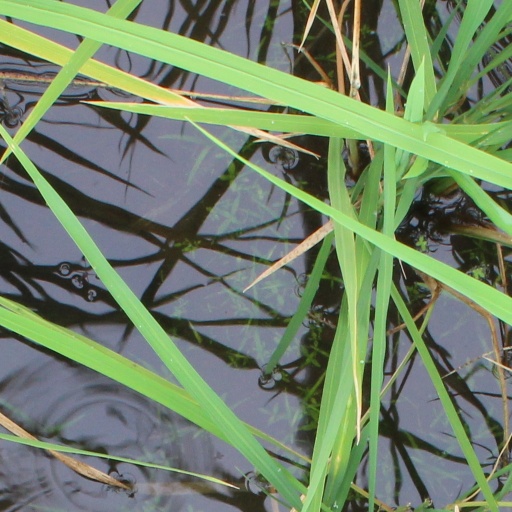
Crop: rice